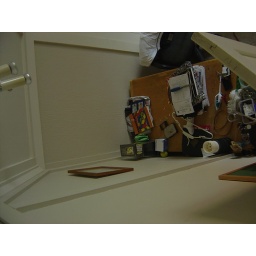
Shot from the ceiling (10&amp;quot;) onto my desk in my bedroom